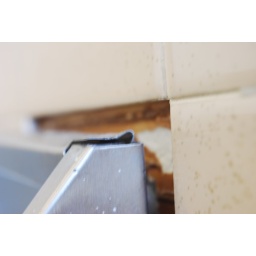
broken shelf in the bathroom